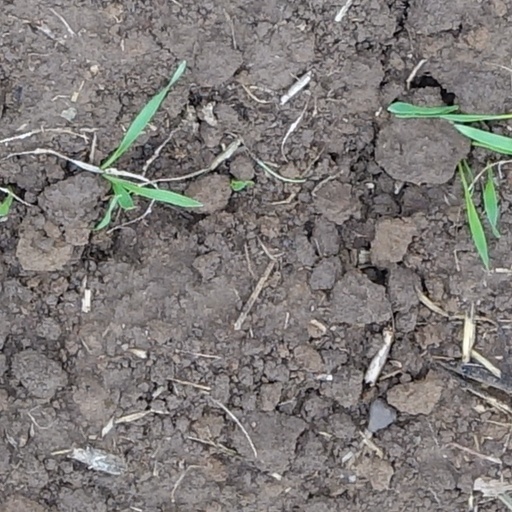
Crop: wheat